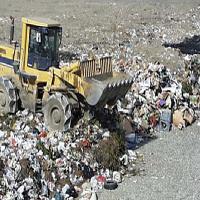
Weather: sun or clear